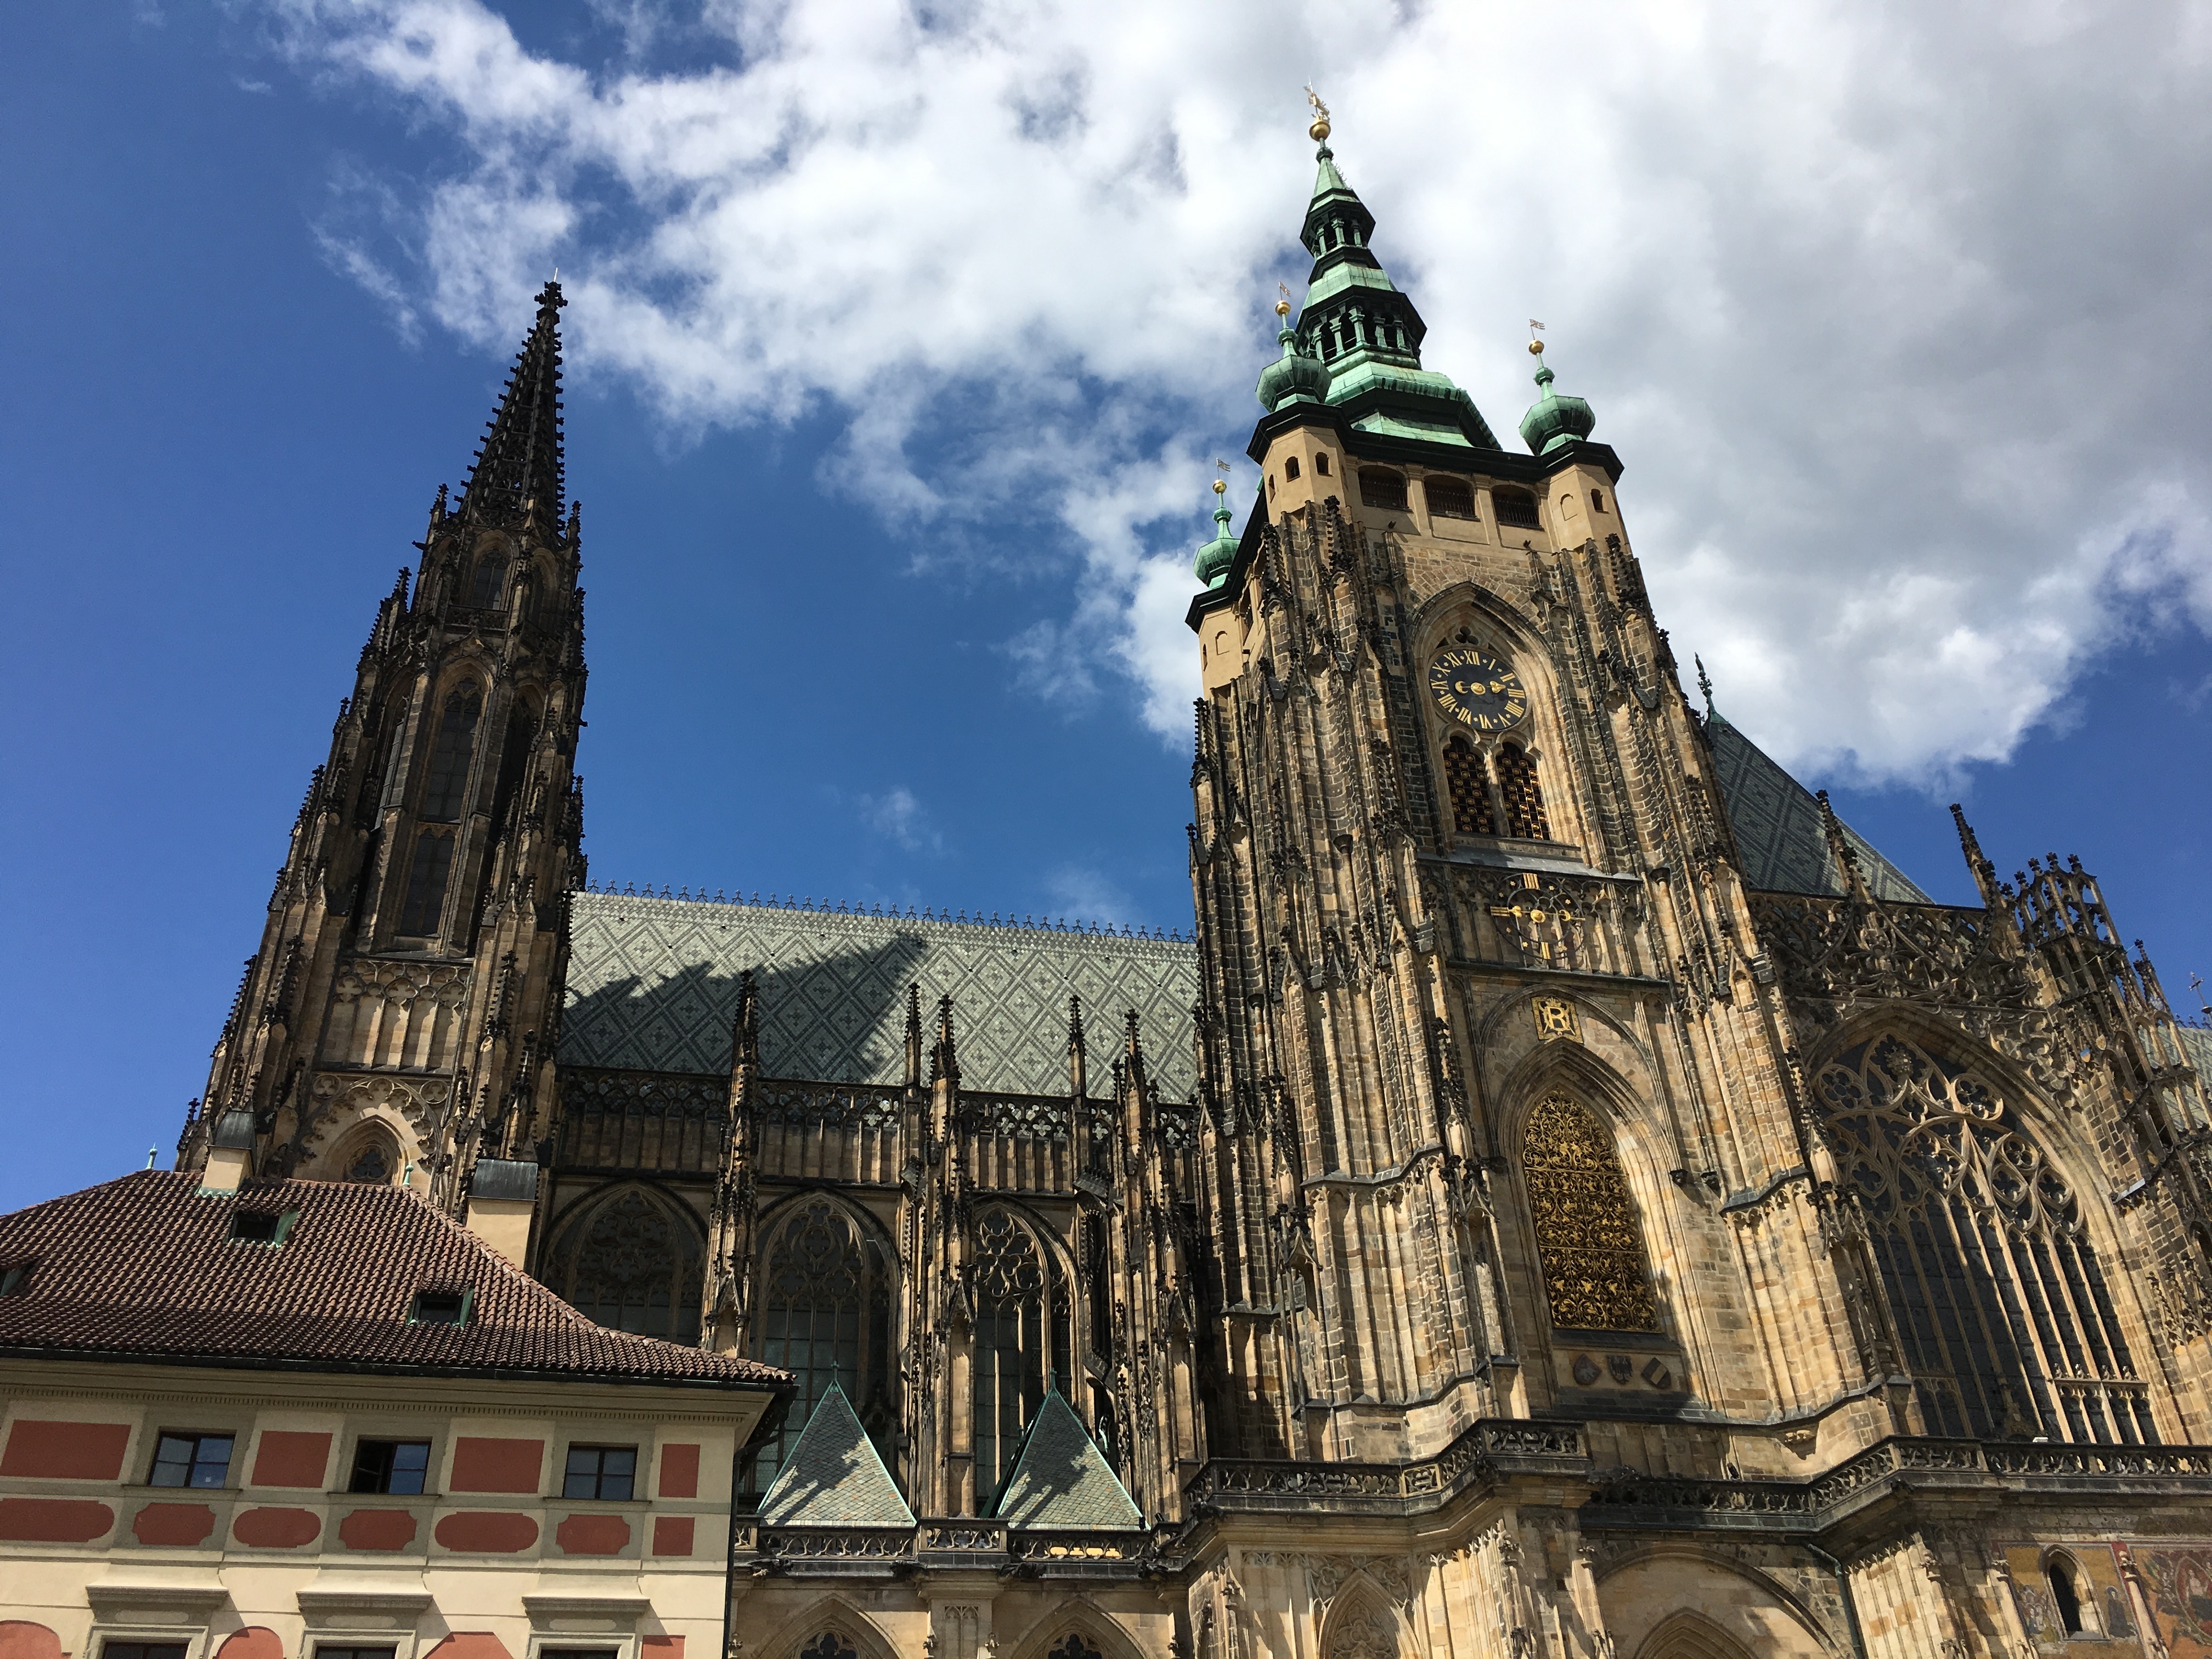
architecture, building, landmark, church, cathedral, place of worship, temple, spire, steeple, hradcany, czech republic, gothic architecture, threshold, historic site, saint vitus